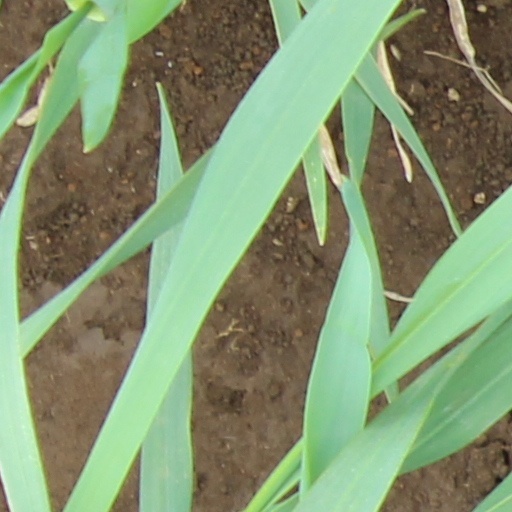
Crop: wheat